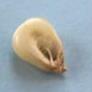
Maize quality: Bad